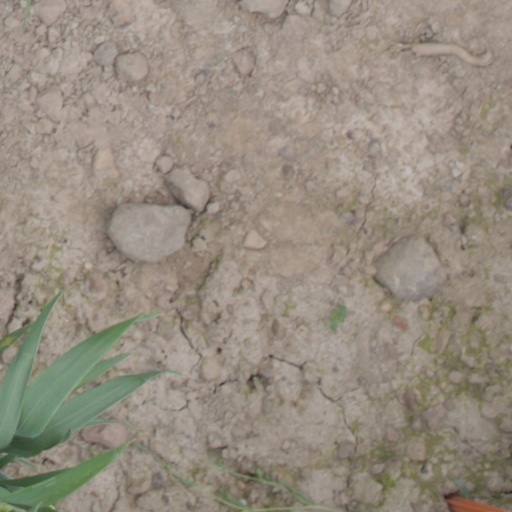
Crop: wheat